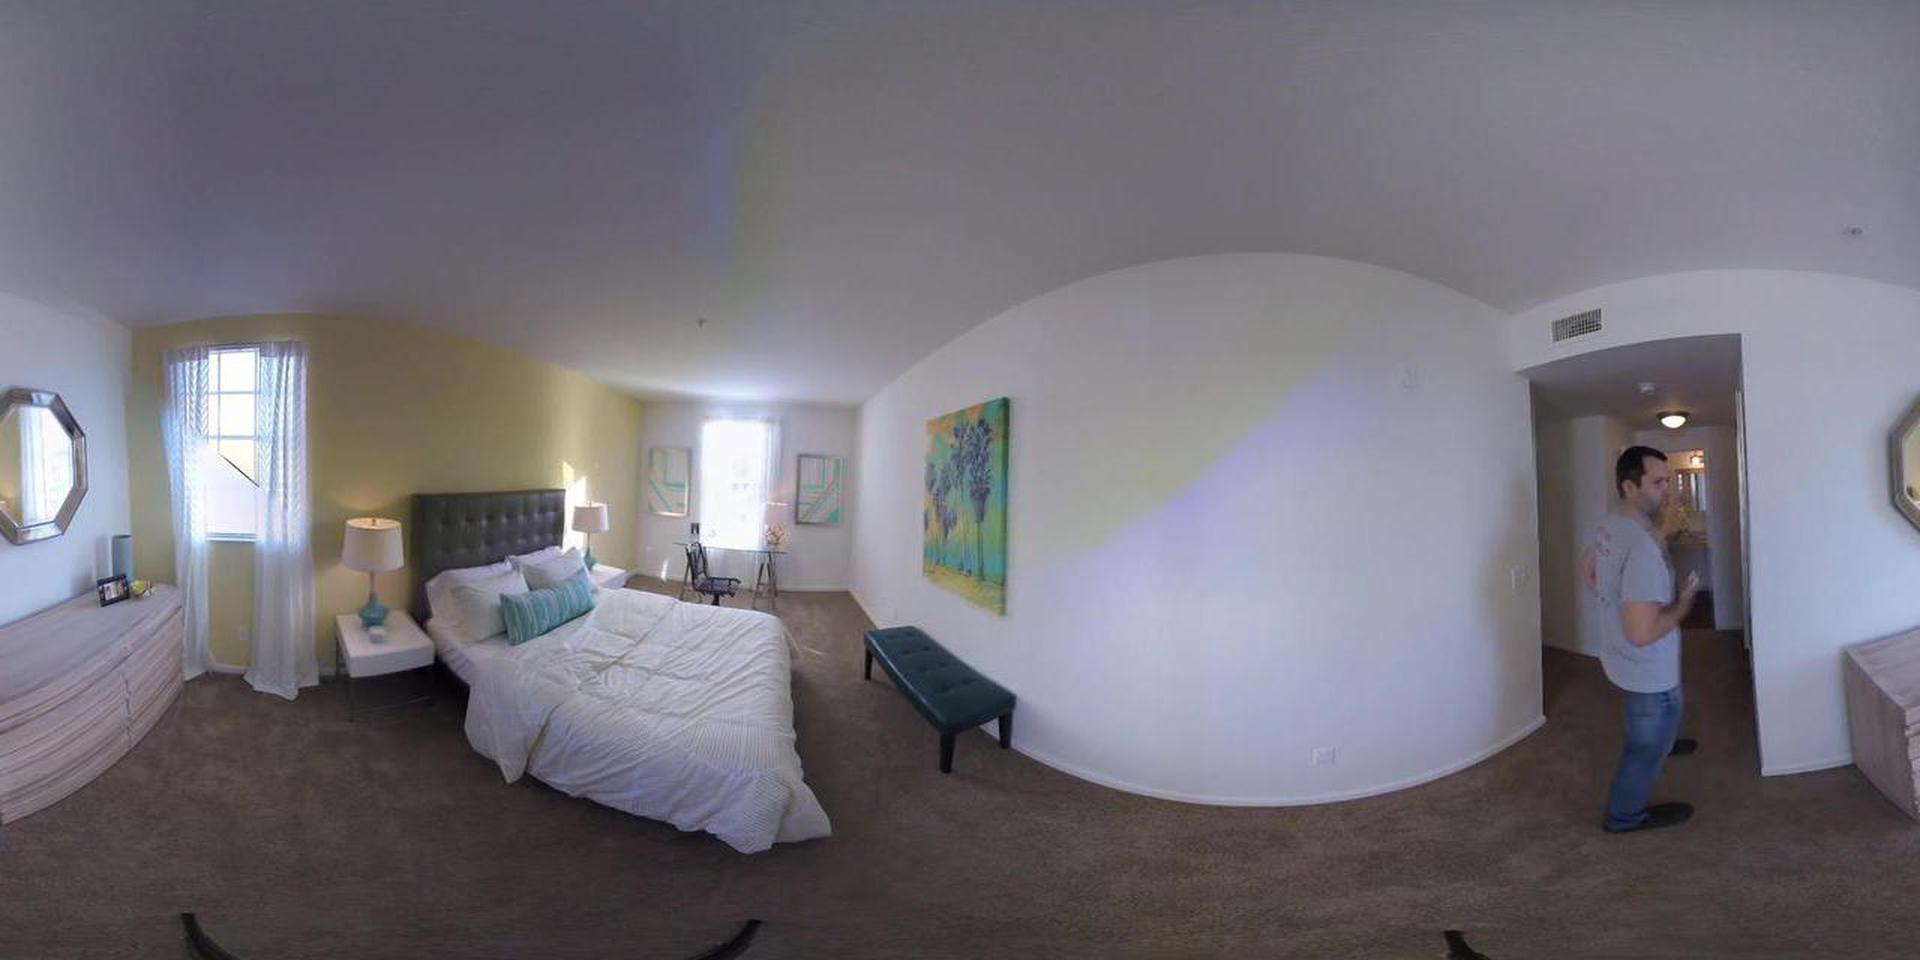
Referred object: the dark upholstered bench at the foot of the bed

Referred object: the bench opposite the bed